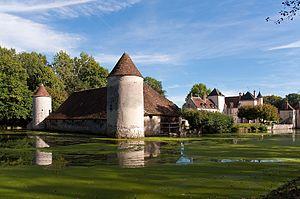
L'arrière du château. Château bien caché dans un petit coin de Seine et Marne.
Sigy est une commune française située dans le département de Seine-et-Marne, en région Île-de-France.